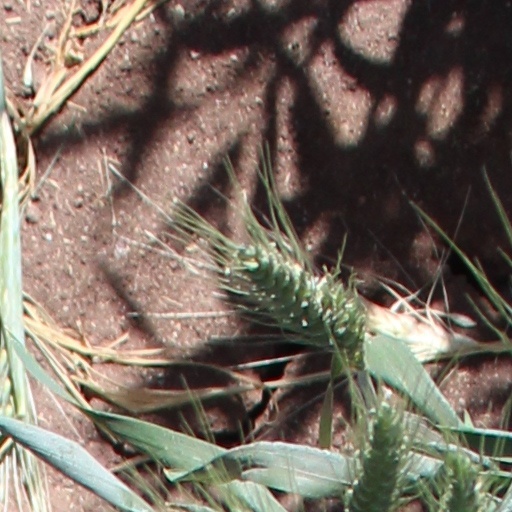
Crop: wheat